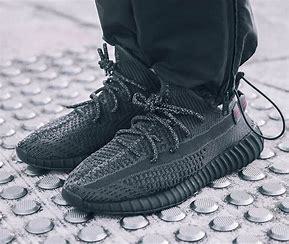
Brand: Adidas
Model: Yeezy